The Lost World (Doyle novel)

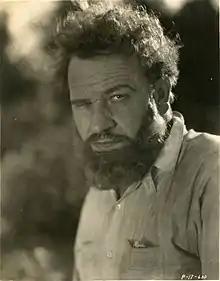
Wallace Beery as Challenger in the 1925 film

However, Malone earns his respect by refusing to press charges with a policeman who saw his violent ejection into the street. Challenger ushers him back inside and, extracting promises of confidentiality, eventually reveals he has discovered living dinosaurs in South America, following up an expedition by a now-deceased previous American explorer named Maple White. At a tumultuous public meeting in which Challenger experiences further ridicule (most notably from a professional rival, Professor Summerlee), Malone volunteers for an expedition to verify the discoveries. His companions are to be Professor Summerlee, and Lord John Roxton, an adventurer who helped end slavery on the Amazon; the notches on his rifle showing how many slavers he killed doing so.